Petit (crater)

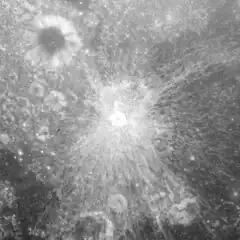
Apollo 15 image

Petit is a small, bowl-shaped lunar impact crater that is located on the northwestern edge of the Mare Spumans. The crater has a prominent ray system. The name is appropriate, since "petite" means small in French. But it was actually named in honor of Alexis Thérèse Petit, a French physicist.